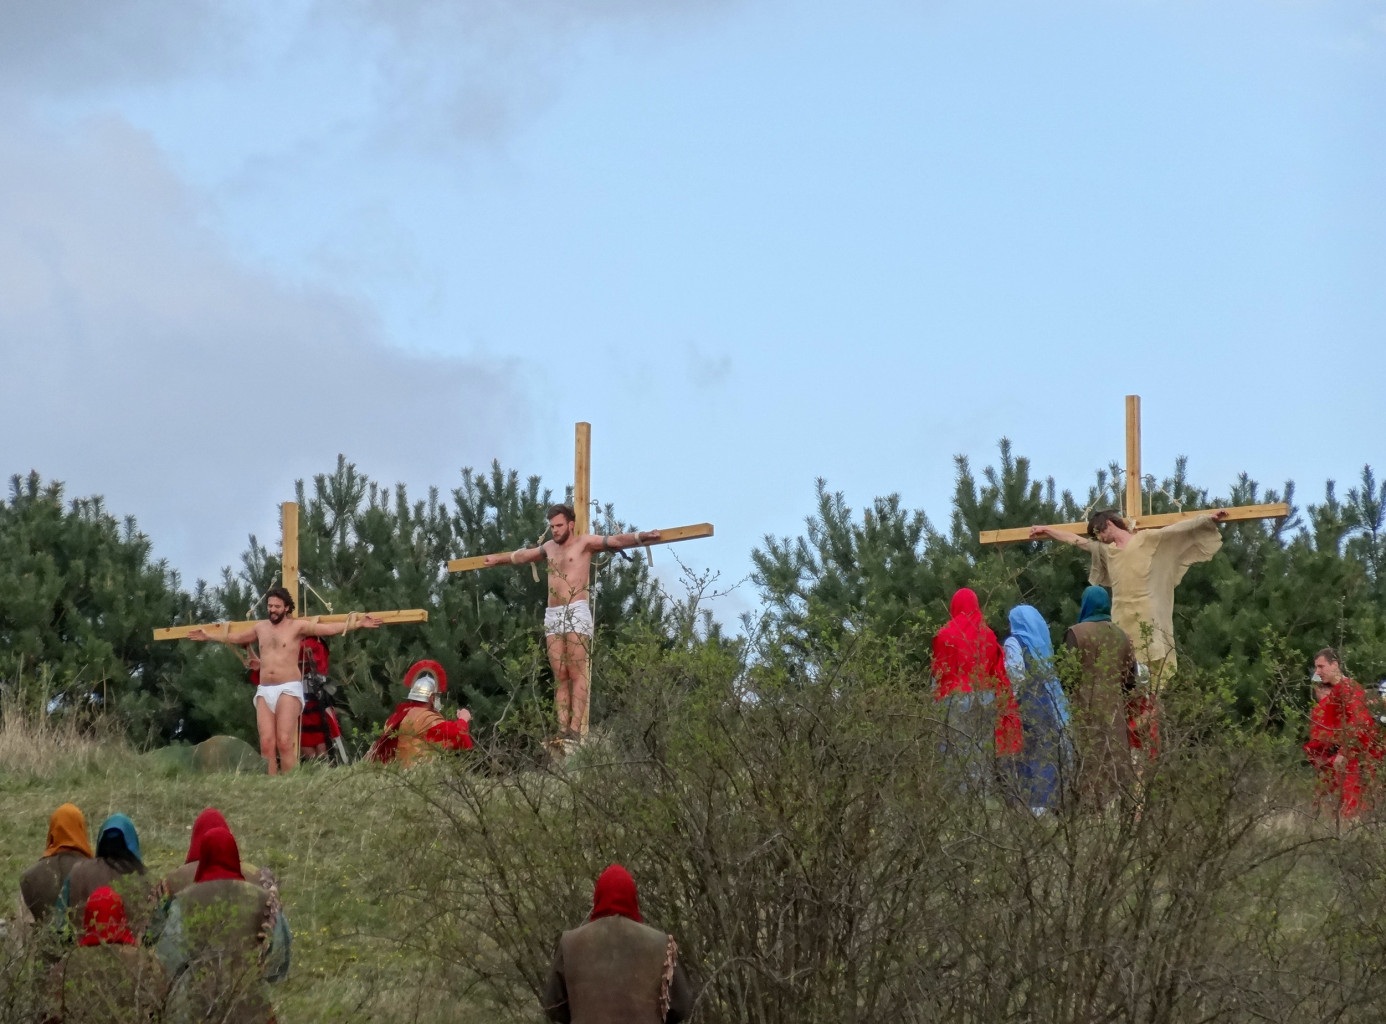
people, historic, agriculture, religious, poland, event, costumes, passion play, bydgoszcz